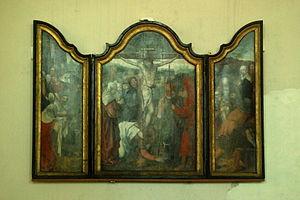
Belgique - Brabant wallon - Église de Court-Saint-Étienne
L'église Saint-Étienne est une église de style classique d'origine romane située sur le territoire de la commune belge de Court-Saint-Étienne, dans la province du Brabant wallon.